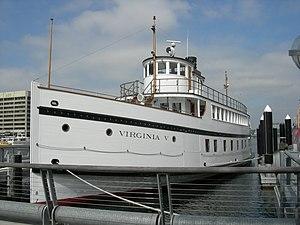
le Virginia V est le dernier exemplaire de la Puget Sound mosquito fleet. C'est un bateau à vapeur qui faisait partie d'une grande flotte de petits bateaux à passagers opérant dans le Puget Sound, reliant les diverses îles à la fin du XIXᵉ siècle et le début du XXᵉ entre Seattle et Tacoma, de Vashon Island à la Péninsule de Kitsap.